Queens' College, Cambridge

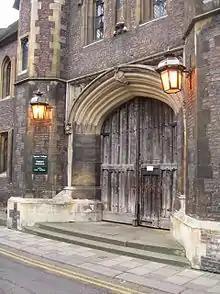

Queens’ is the earliest example of a complete purpose-designed college in Cambridge. The original building, which now constitutes Old Court, incorporates all necessary components of a medieval college in a single building: residences, dining hall, kitchens, library, and chapel. There are, of course, older colleges, some having absorbed older non-collegiate buildings, and older collegiate buildings, but none of those were built as a complete college from the outset. Unlike many colleges, which in the 18th century clad their buildings in classical stone and transformed their Gothic windows into rectangular sash windows, Queens’ could not afford to, therefore leaving Old Court as one of the best-preserved medieval assemblages in the city.